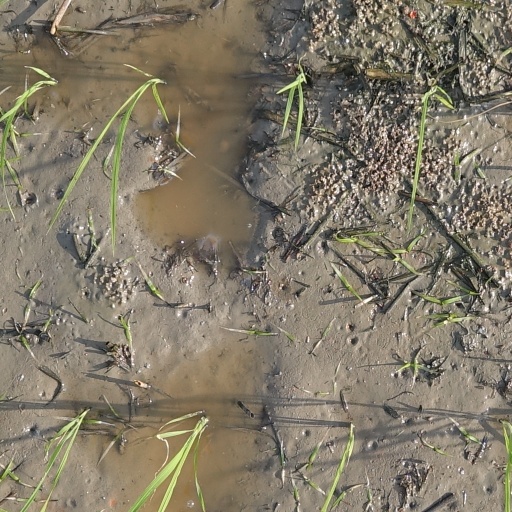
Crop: rice